2010 24 Hours of Nürburgring

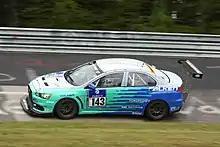
A Mitsubishi Lancer Evo 10 at the 2010 Nürburgring 24 Hours

The 2010 24 Hours of Nürburgring was an endurance sports car race held at the Nürburgring Nordschleife race track in Germany on May 13–16.